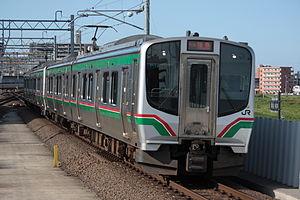
La ligne principale Tōhoku est une ligne de train japonaise exploitée par la JR East. Cette ligne relie actuellement Tōkyō à Morioka en passant par Sendai. Autrefois, la ligne allait jusqu'à Aomori. La partie Morioka - Aomori a été transférée à d'autres compagnies lors du prolongement de la ligne Shinkansen Tōhoku sur ce même tronçon. La ligne suit la plupart du temps la ligne Shinkansen Tōhoku.